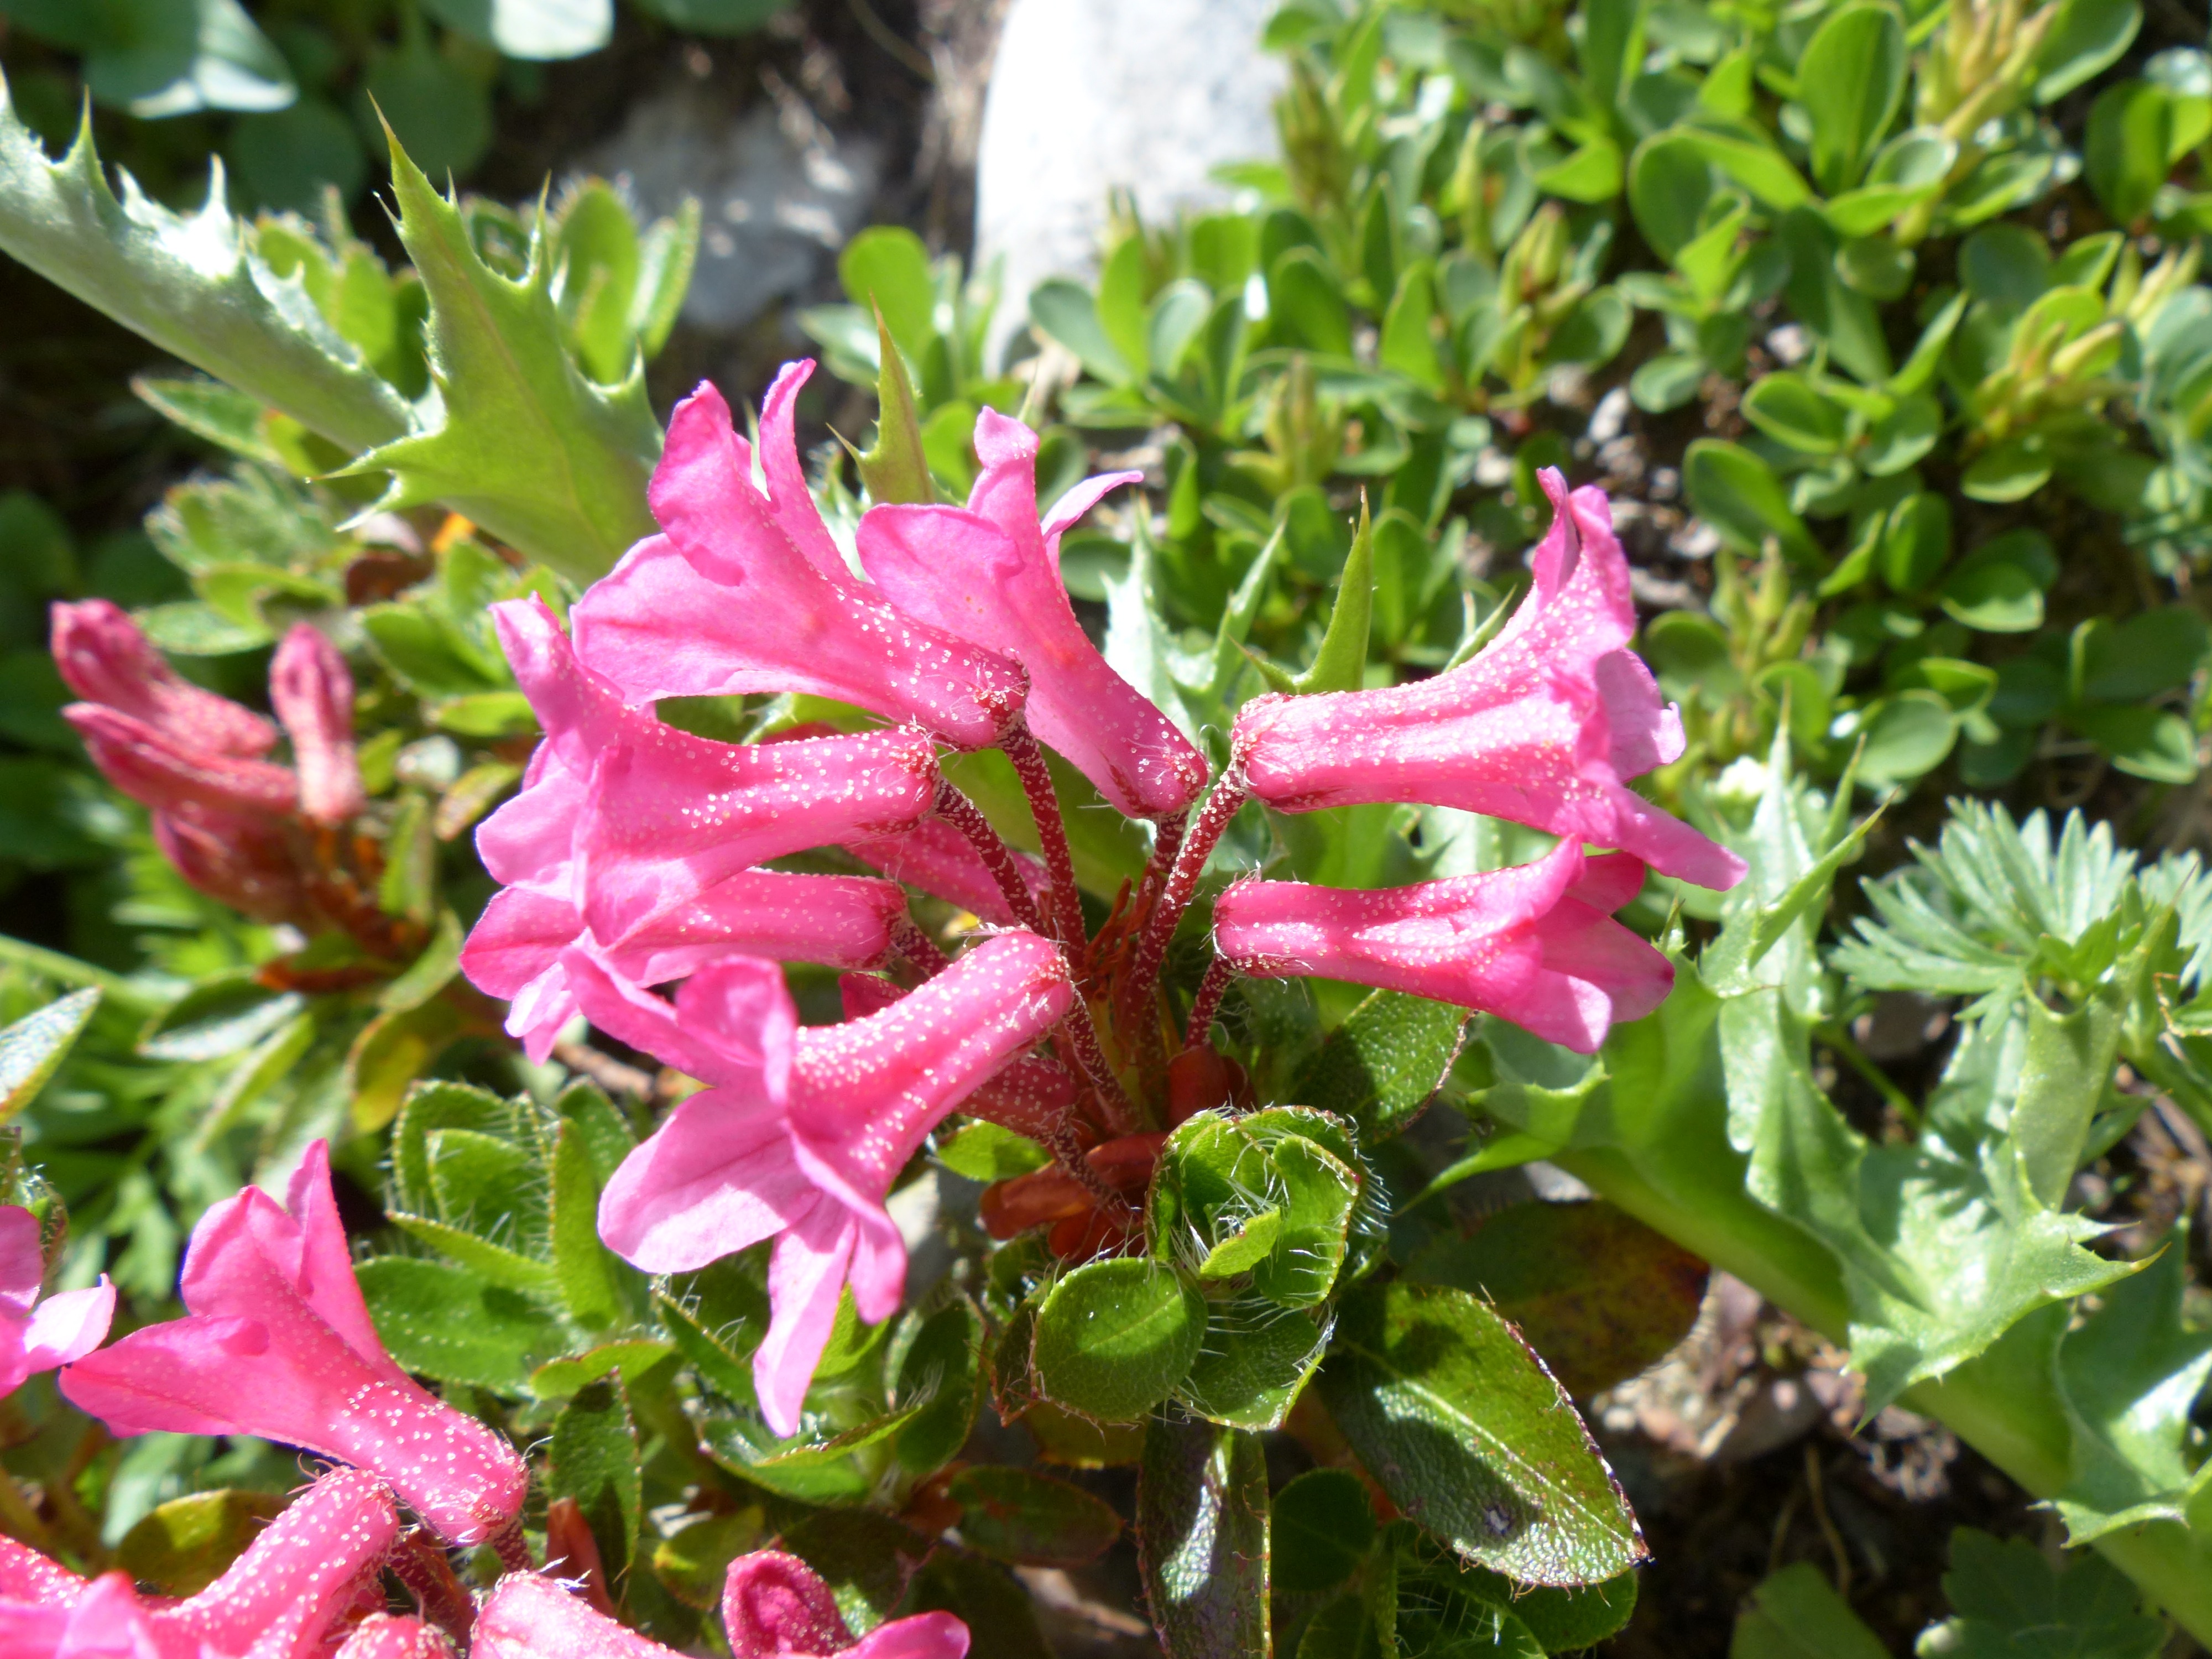
plant, flower, herb, botany, garden, pink, flora, wildflower, flowers, shrub, rhododendron, ericaceae, flowering plant, alpine flower, alpine plant, almrausch, alpine roses, almenrausch, heather green, woody plant, land plant, ciliated alpenrose, rhododendron hirsutum, stone rose